Coney Island waterboarding thrill ride

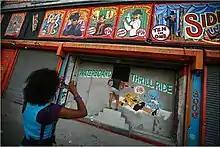
Exterior of the animatronic depiction of waterboarding from Coney Island.

The Coney Island waterboarding thrill ride was a work in Coney Island, Brooklyn, New York City conceived by conceptual artist Steve Powers in mid-2008.